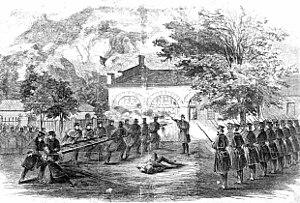
Le raid de John Brown contre Harpers Ferry est une attaque armée menée par l'abolitionniste américain John Brown et une vingtaine de ses hommes contre l'arsenal fédéral alors situé à Harpers Ferry, alors en Virginie, en octobre 1859.
John Brown, né le 9 mai 1800 à Torrington dans l'État du Connecticut aux États-Unis et mort par pendaison le 2 décembre 1859 à Charles Town, Virginie, est un abolitionniste américain qui en appela à l'insurrection armée pour abolir l'esclavage. Il est l'auteur des assassinats de Pottawatomie en 1856 au Kansas et d'une tentative d'insurrection à Harpers Ferry en 1859 qui se termine par son arrestation, sa condamnation à mort pour trahison contre l'État de Virginie et par sa pendaison.